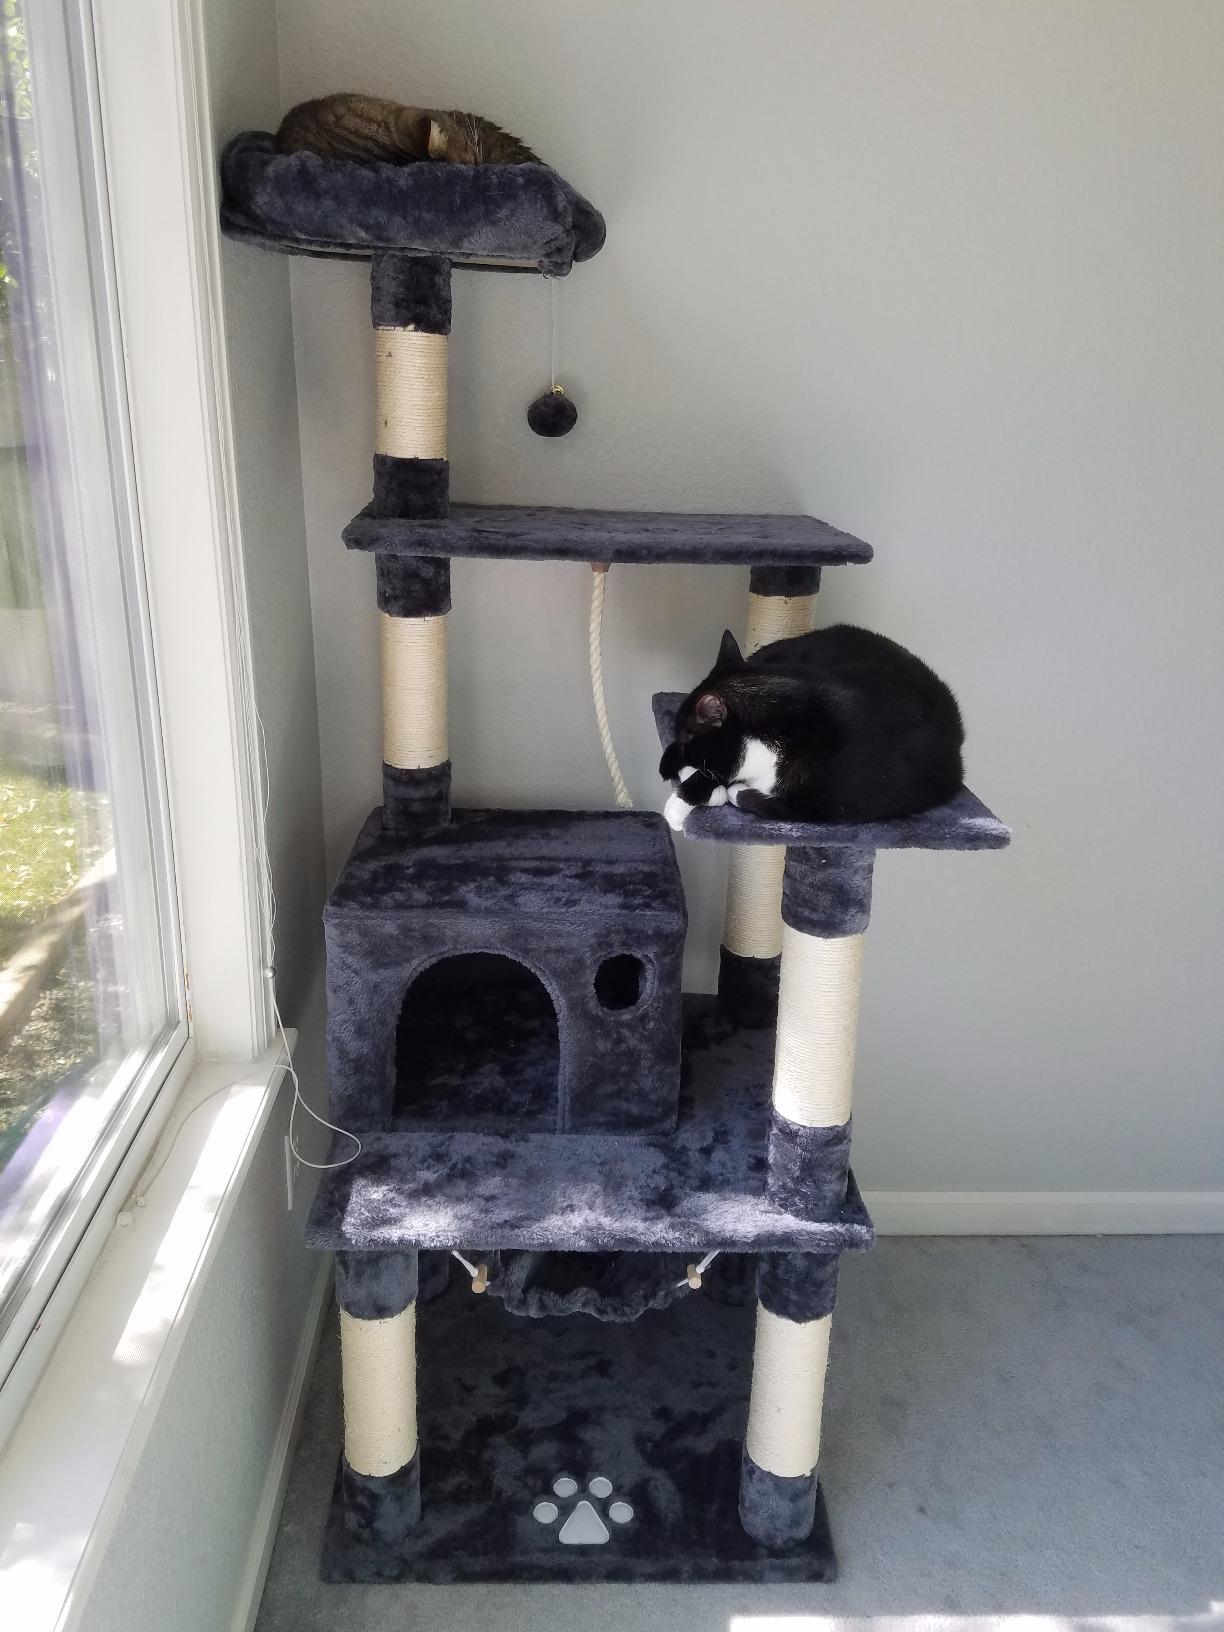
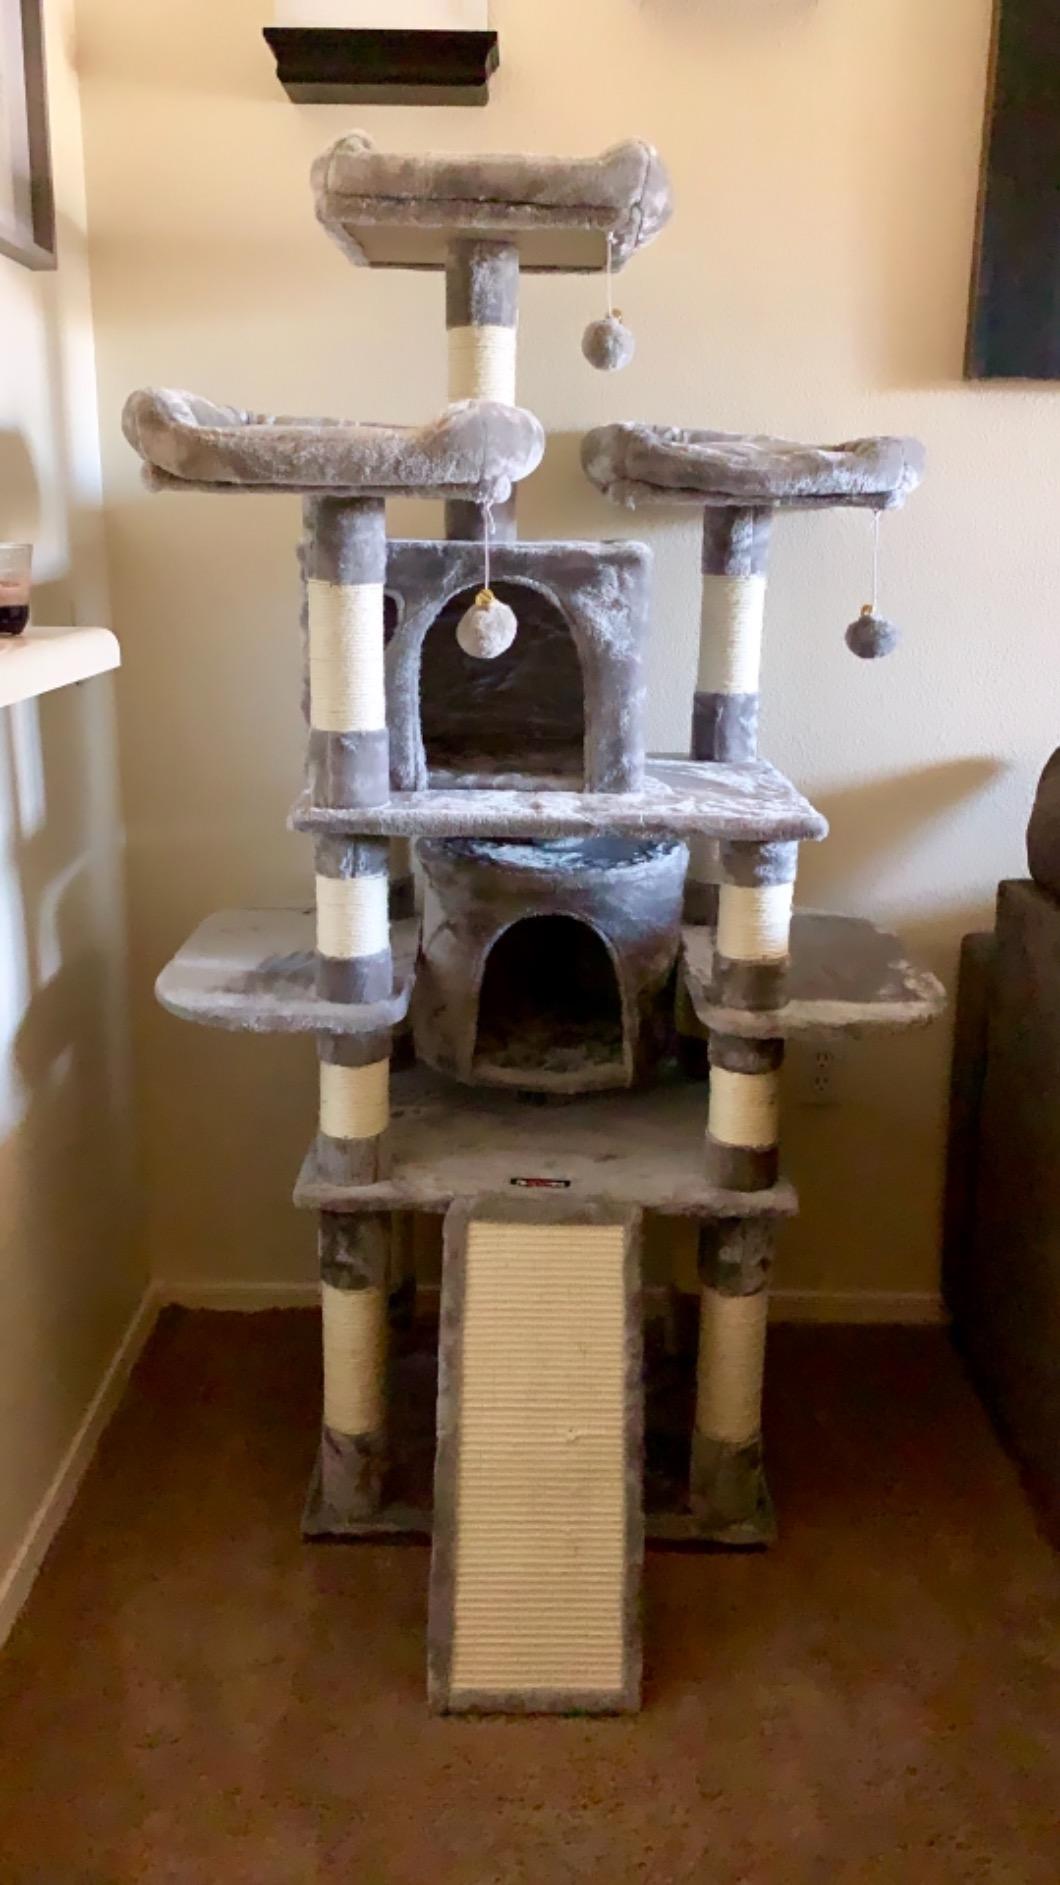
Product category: items_cat tree
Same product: no